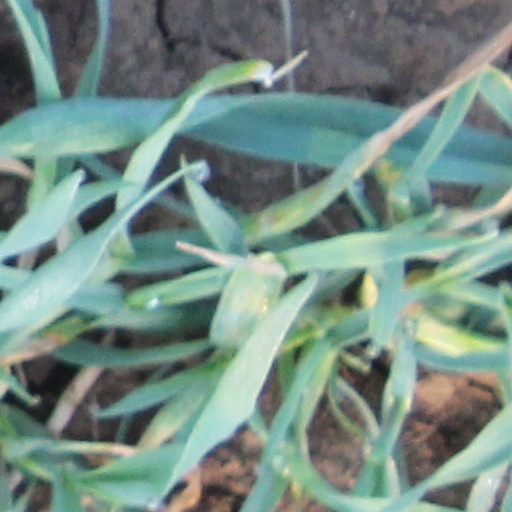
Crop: wheat